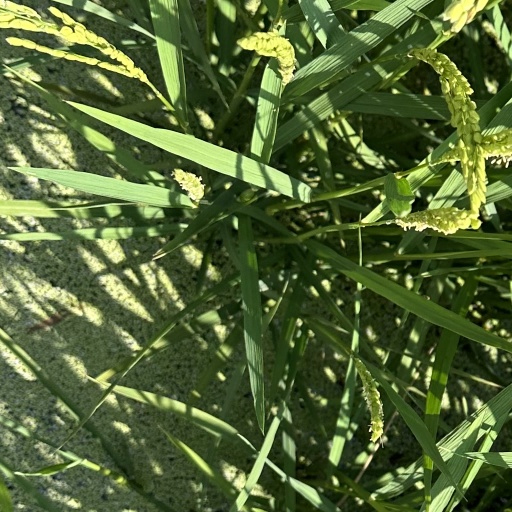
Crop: rice